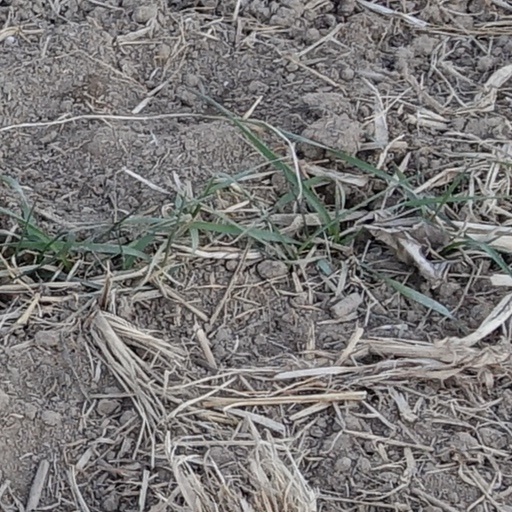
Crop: wheat